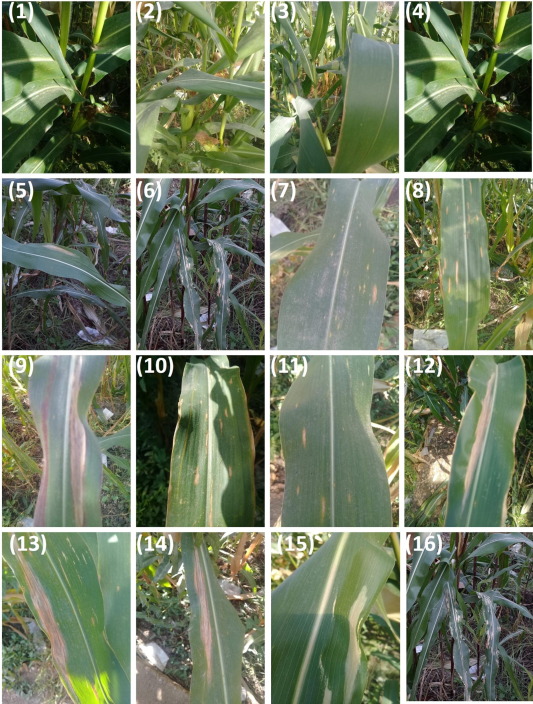
Plant: Corn
Disease: corn northern leaf blight